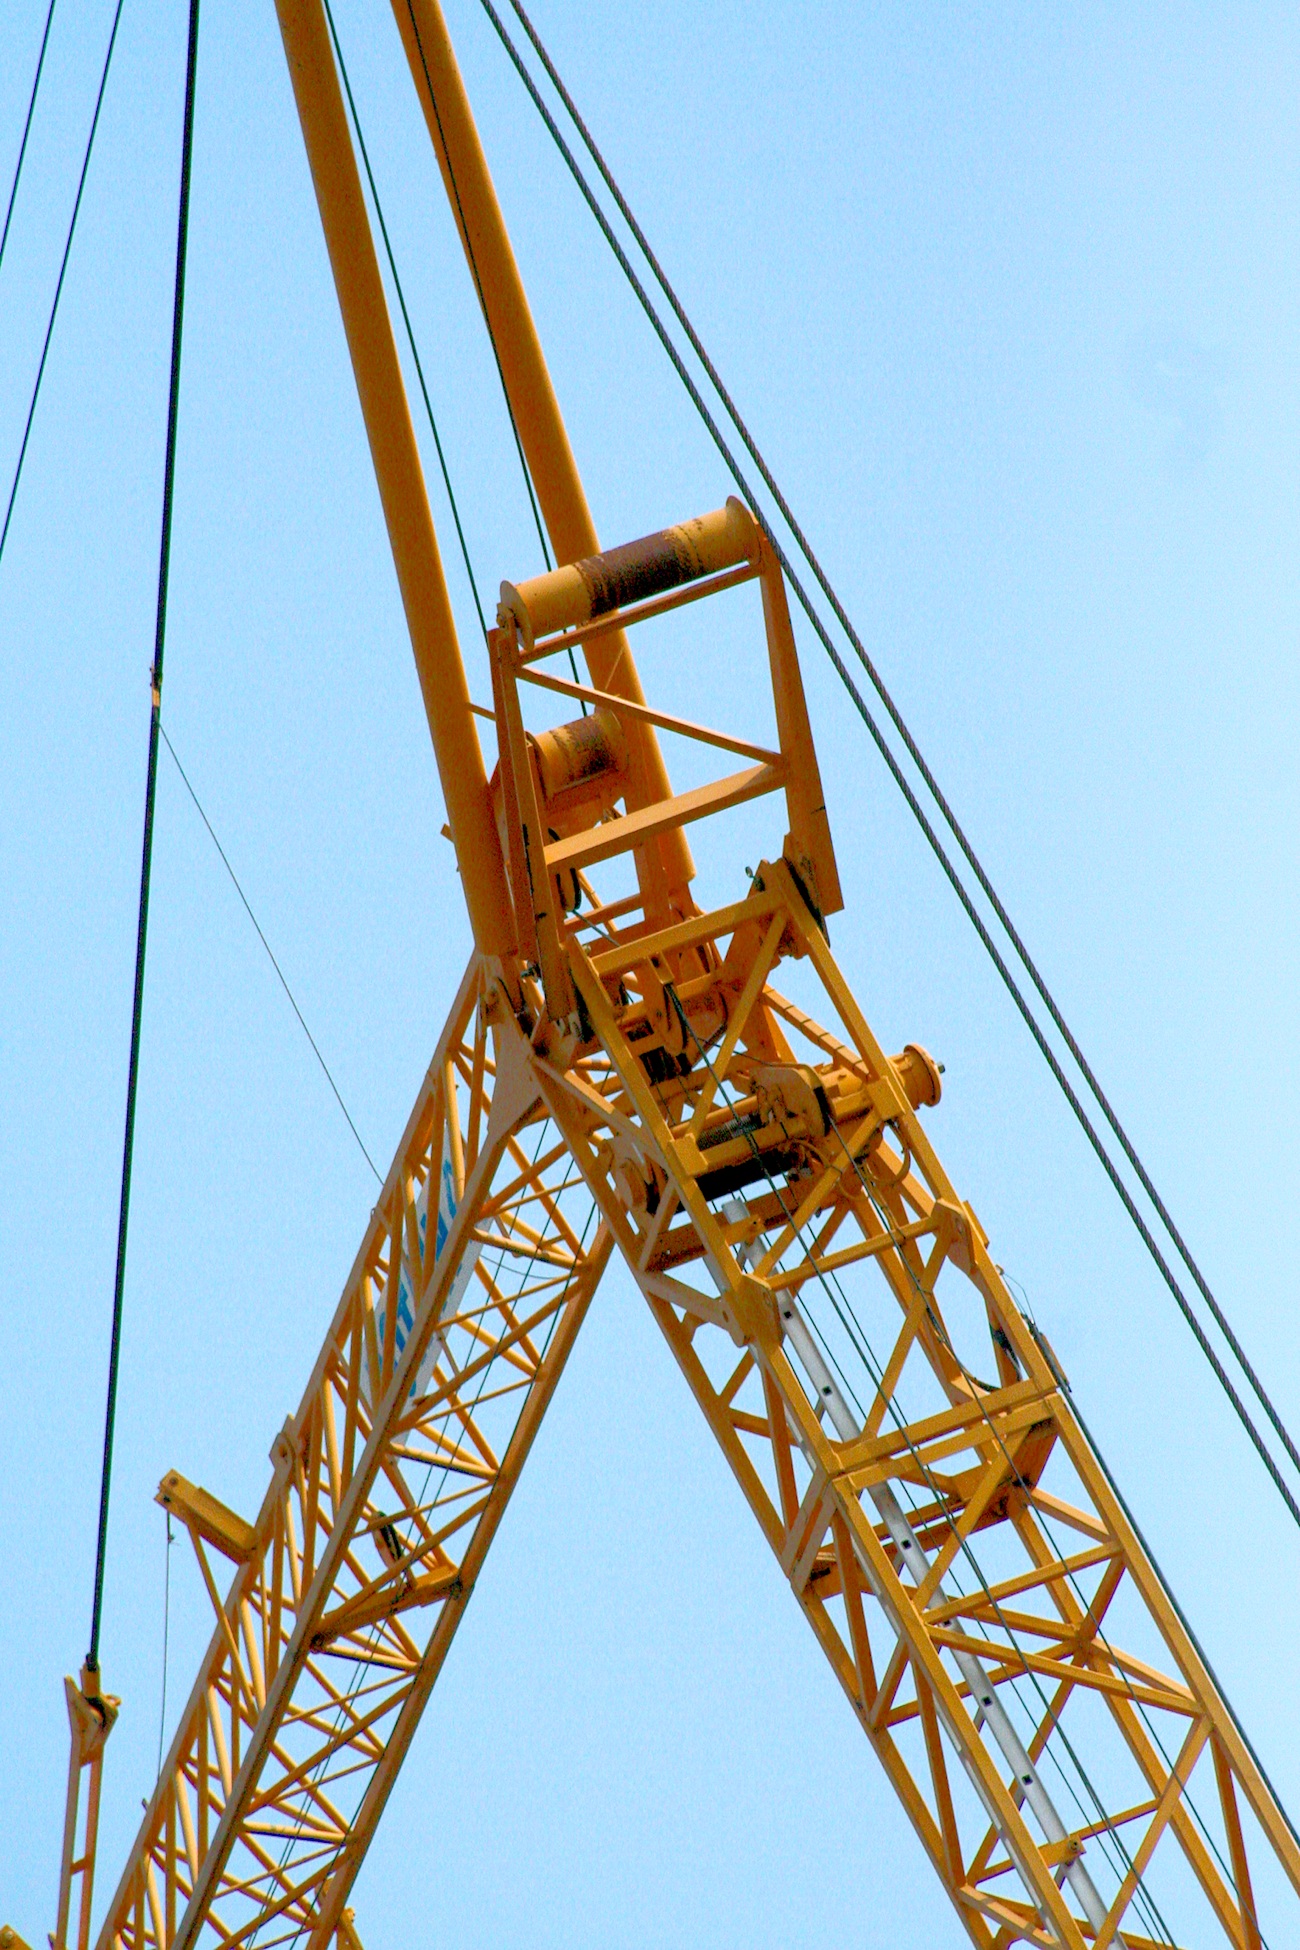
sky, vehicle, mast, electricity, cables, crane, lattice, construction equipment, overhead power line